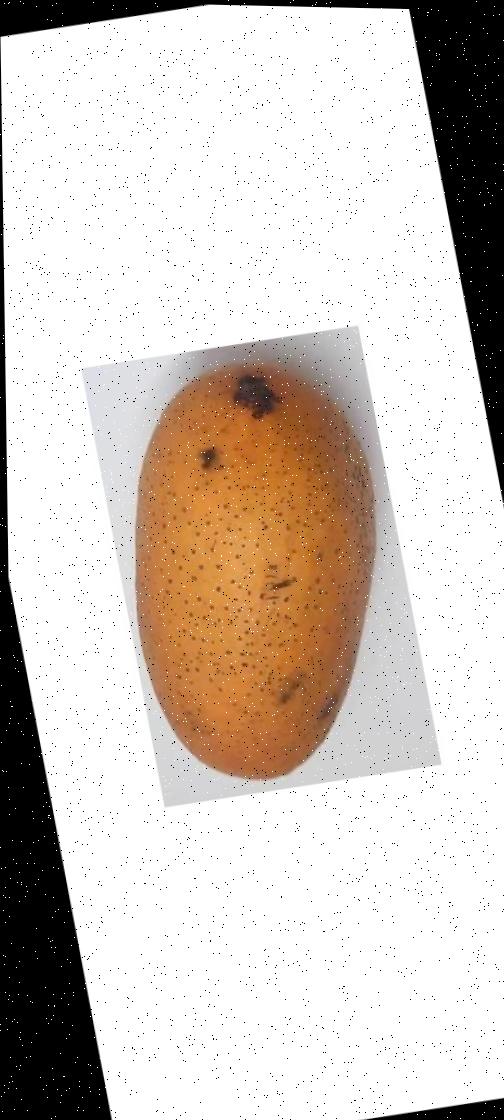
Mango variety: Ashshina Classic